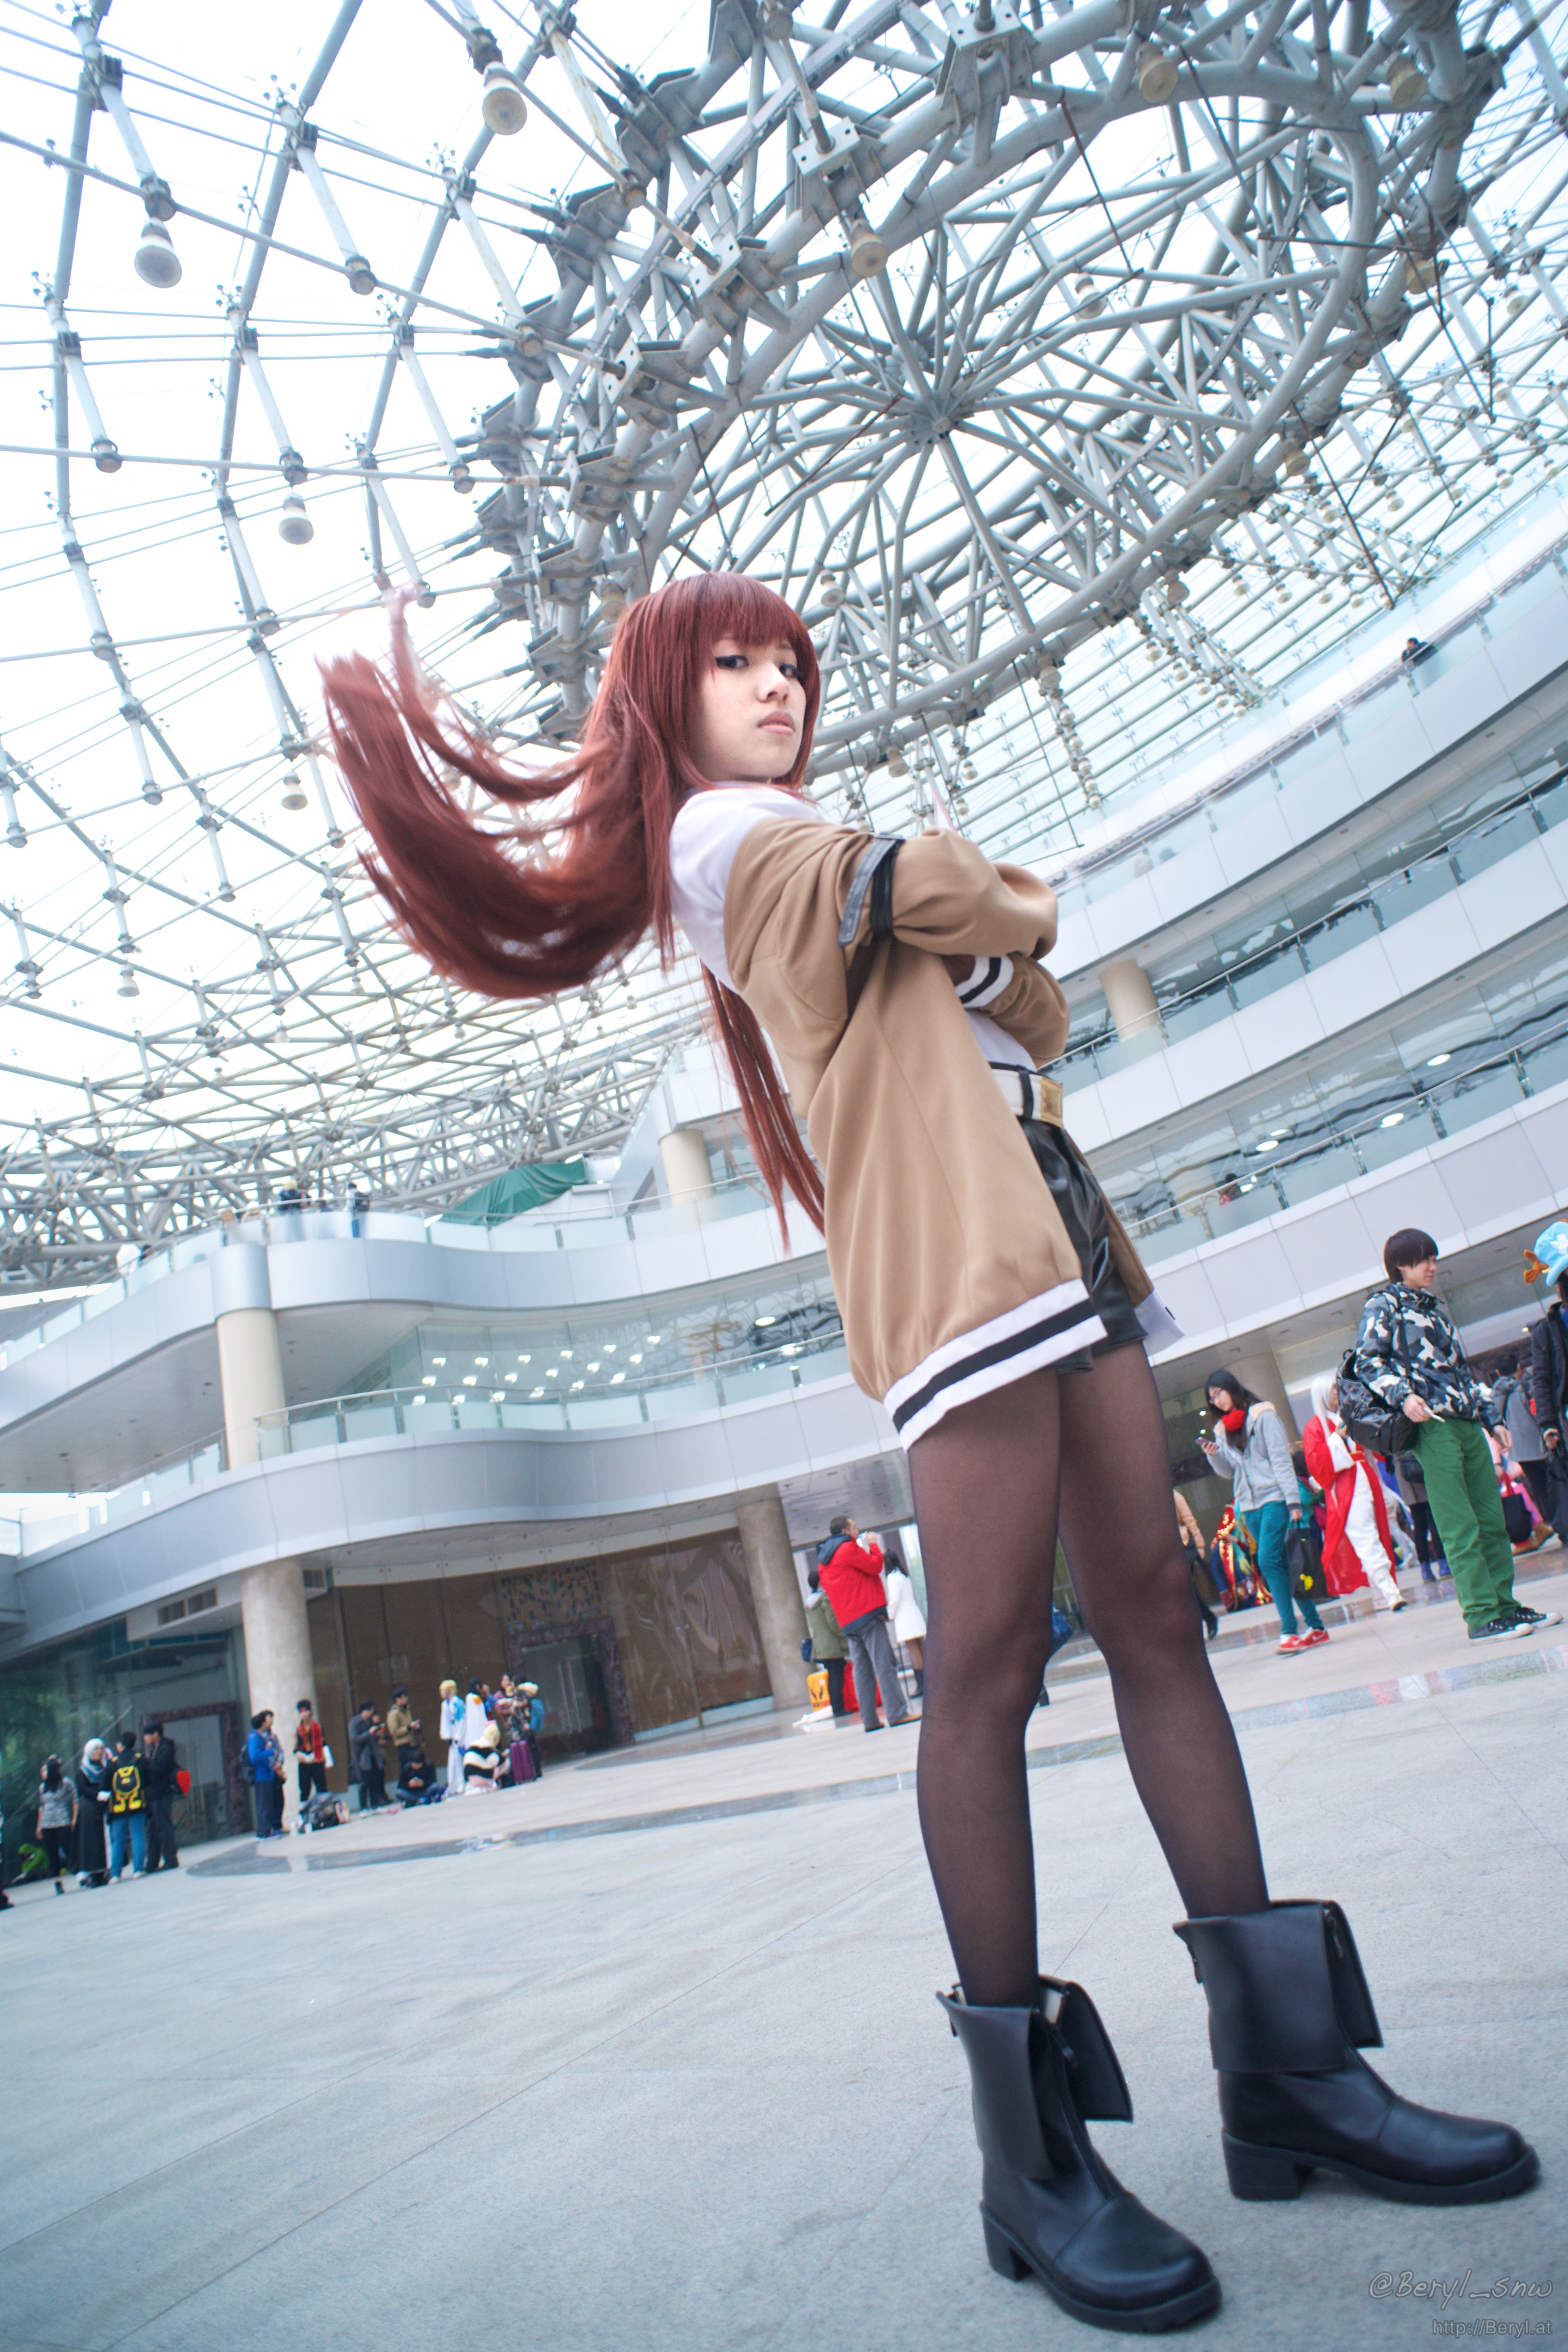
girl, cute, portrait, model, young, chinese, fashion, nikon, clothing, gate, face, cosplay, 2014, girls, cool image, japanese, footwear, canton, nikkor, costume, d800e, anime, comic, comiccon, yaca, steins